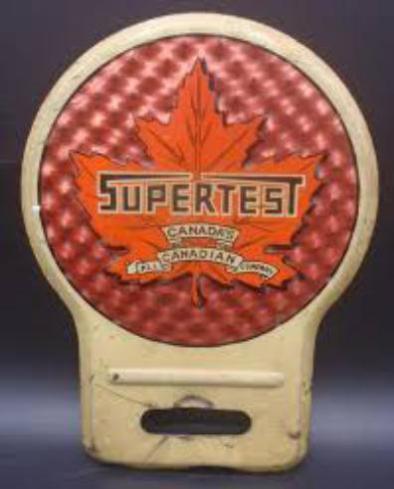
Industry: Transportation